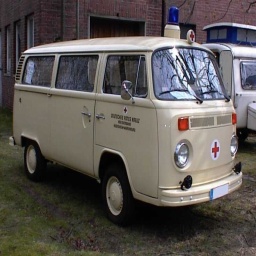
Label: ambulance